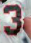
Number: 3